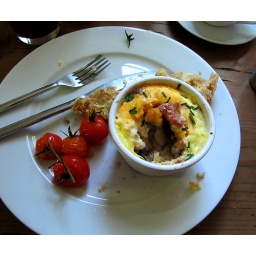
Sundancer egg, bacon and field mushrooms baked in the oven with roast vine toms